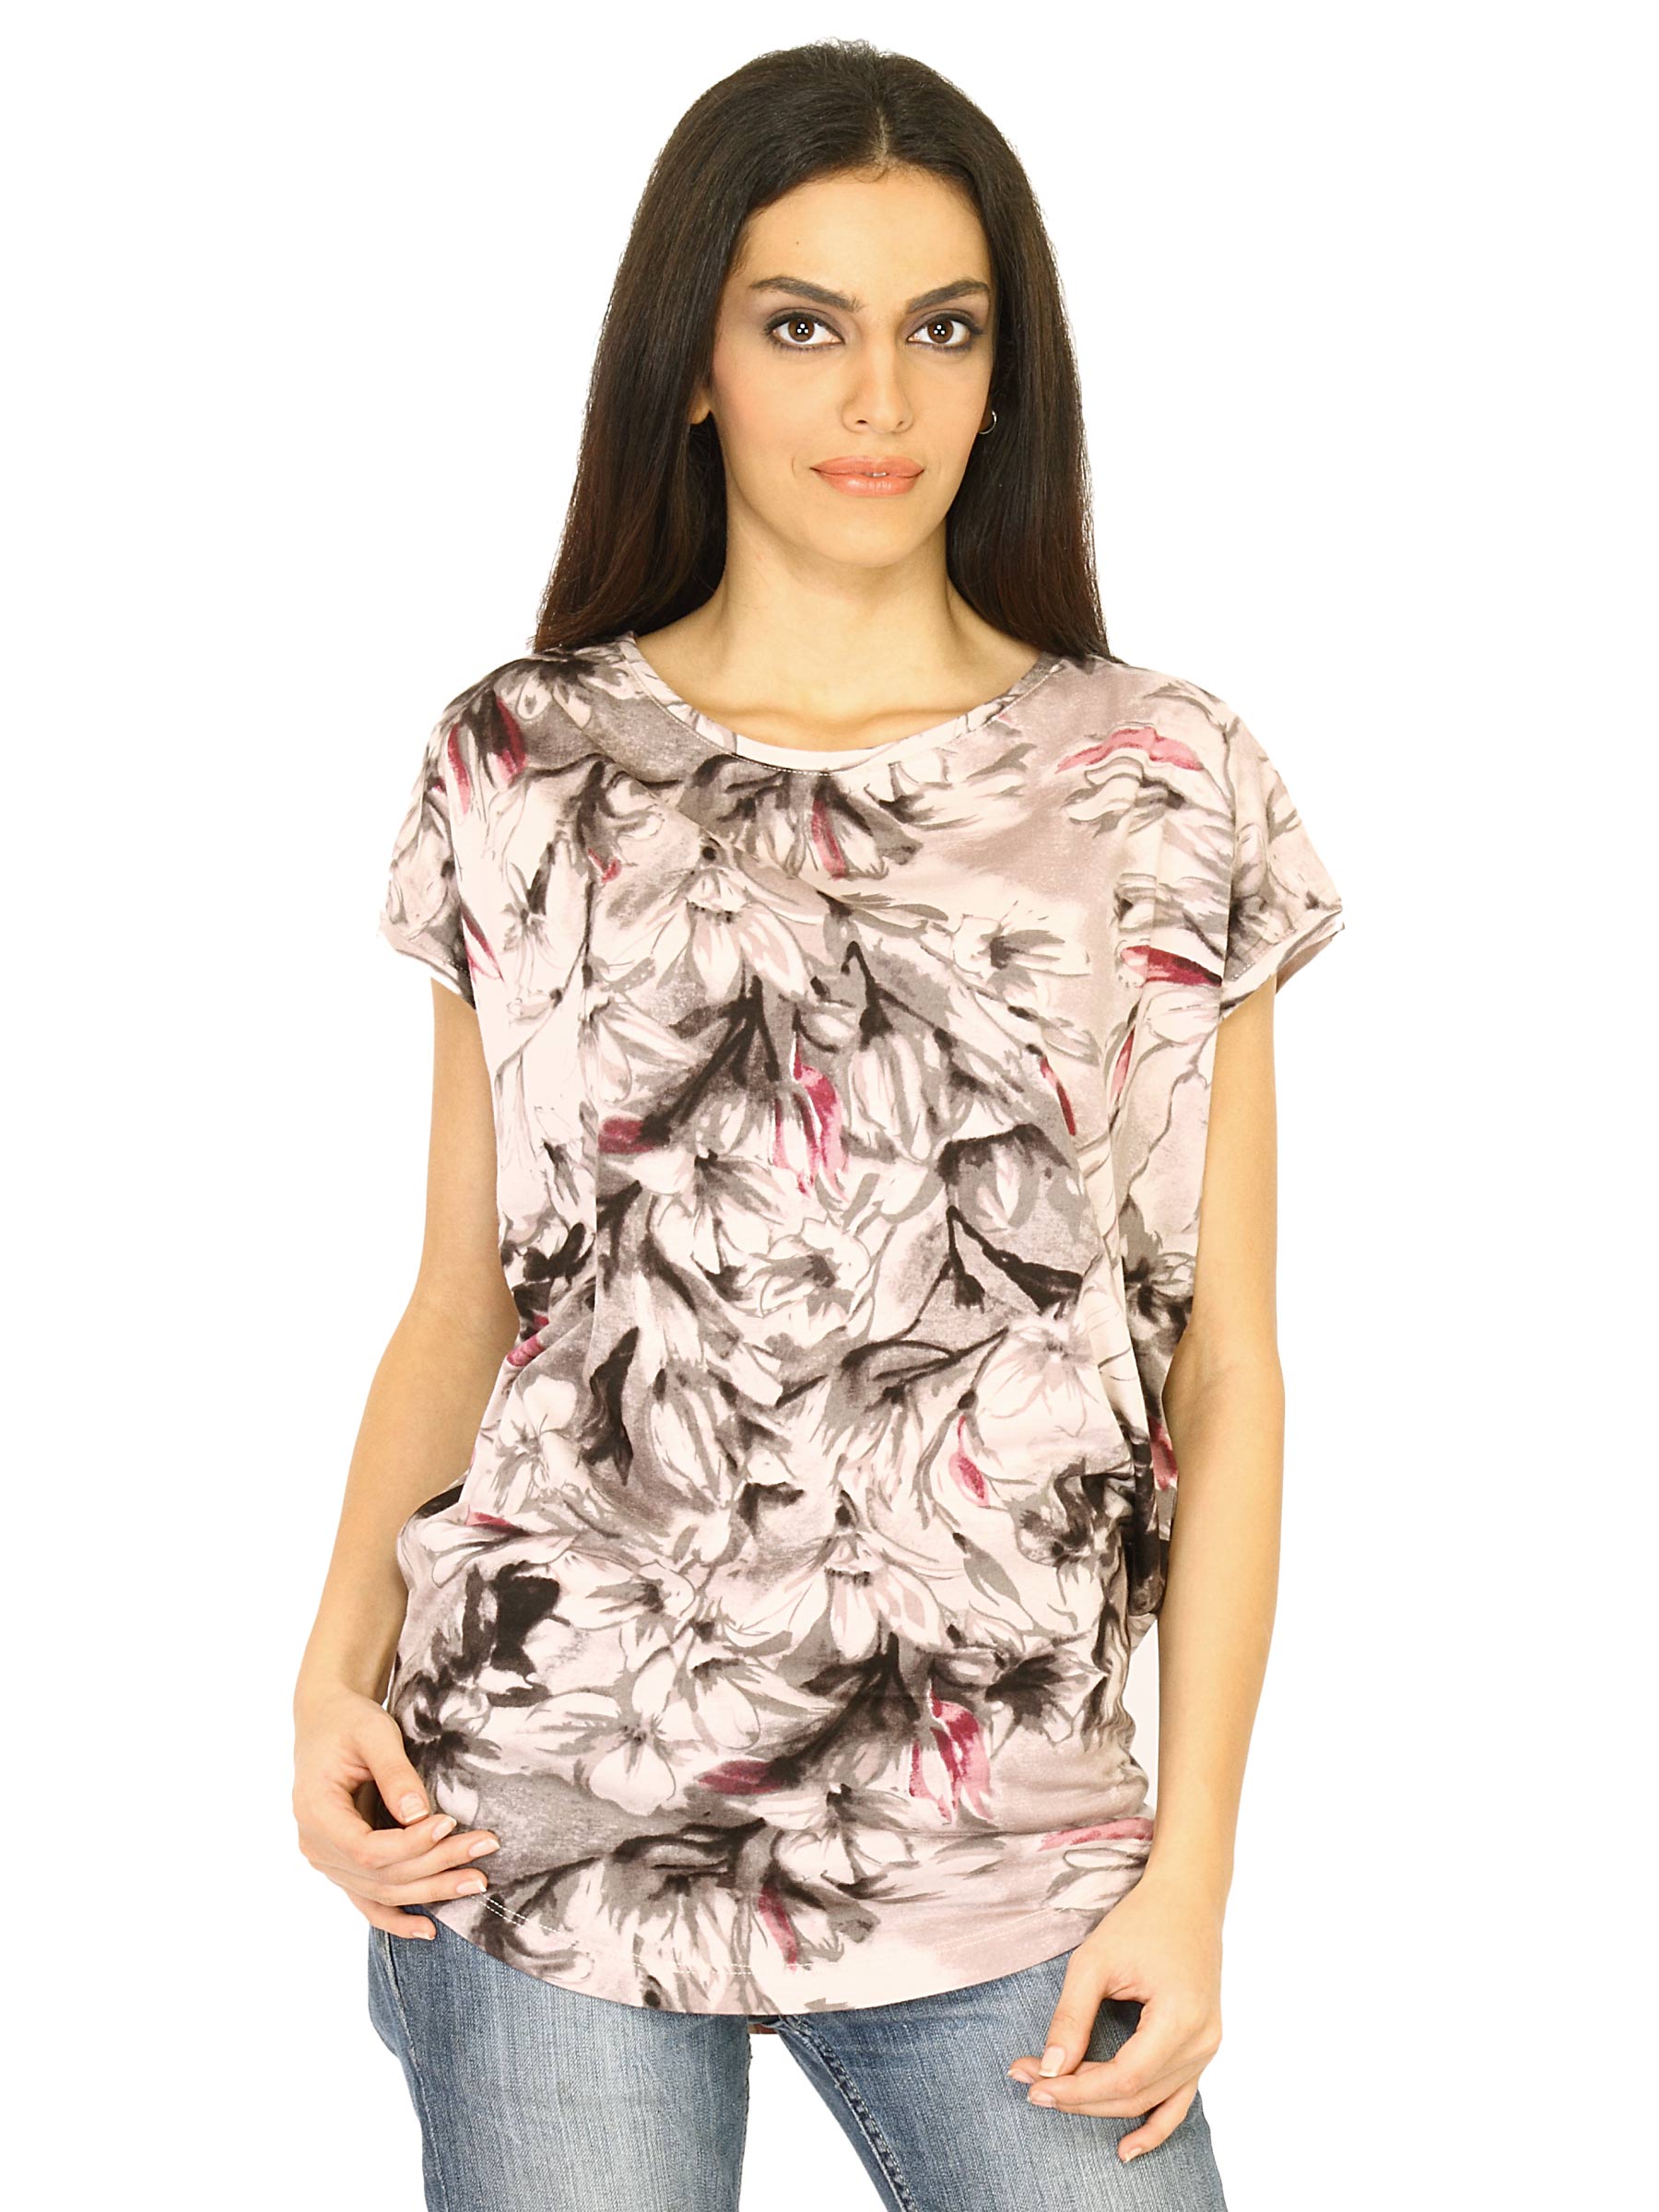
United Colors of Benetton Women Printed Beige Tops
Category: Apparel / Topwear / Tops
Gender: Women
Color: Beige
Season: Fall 2011
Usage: Casual